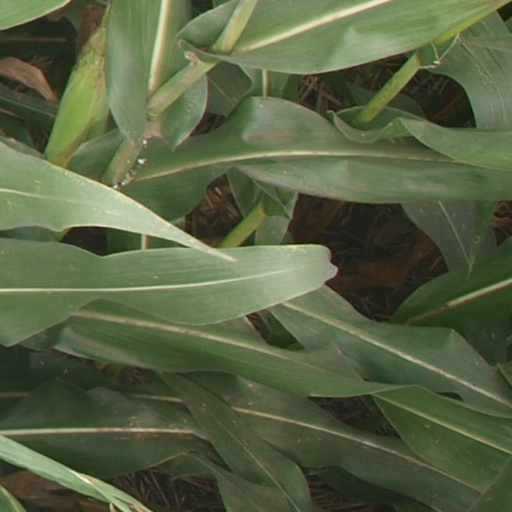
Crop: maize; corn